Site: brandenburg
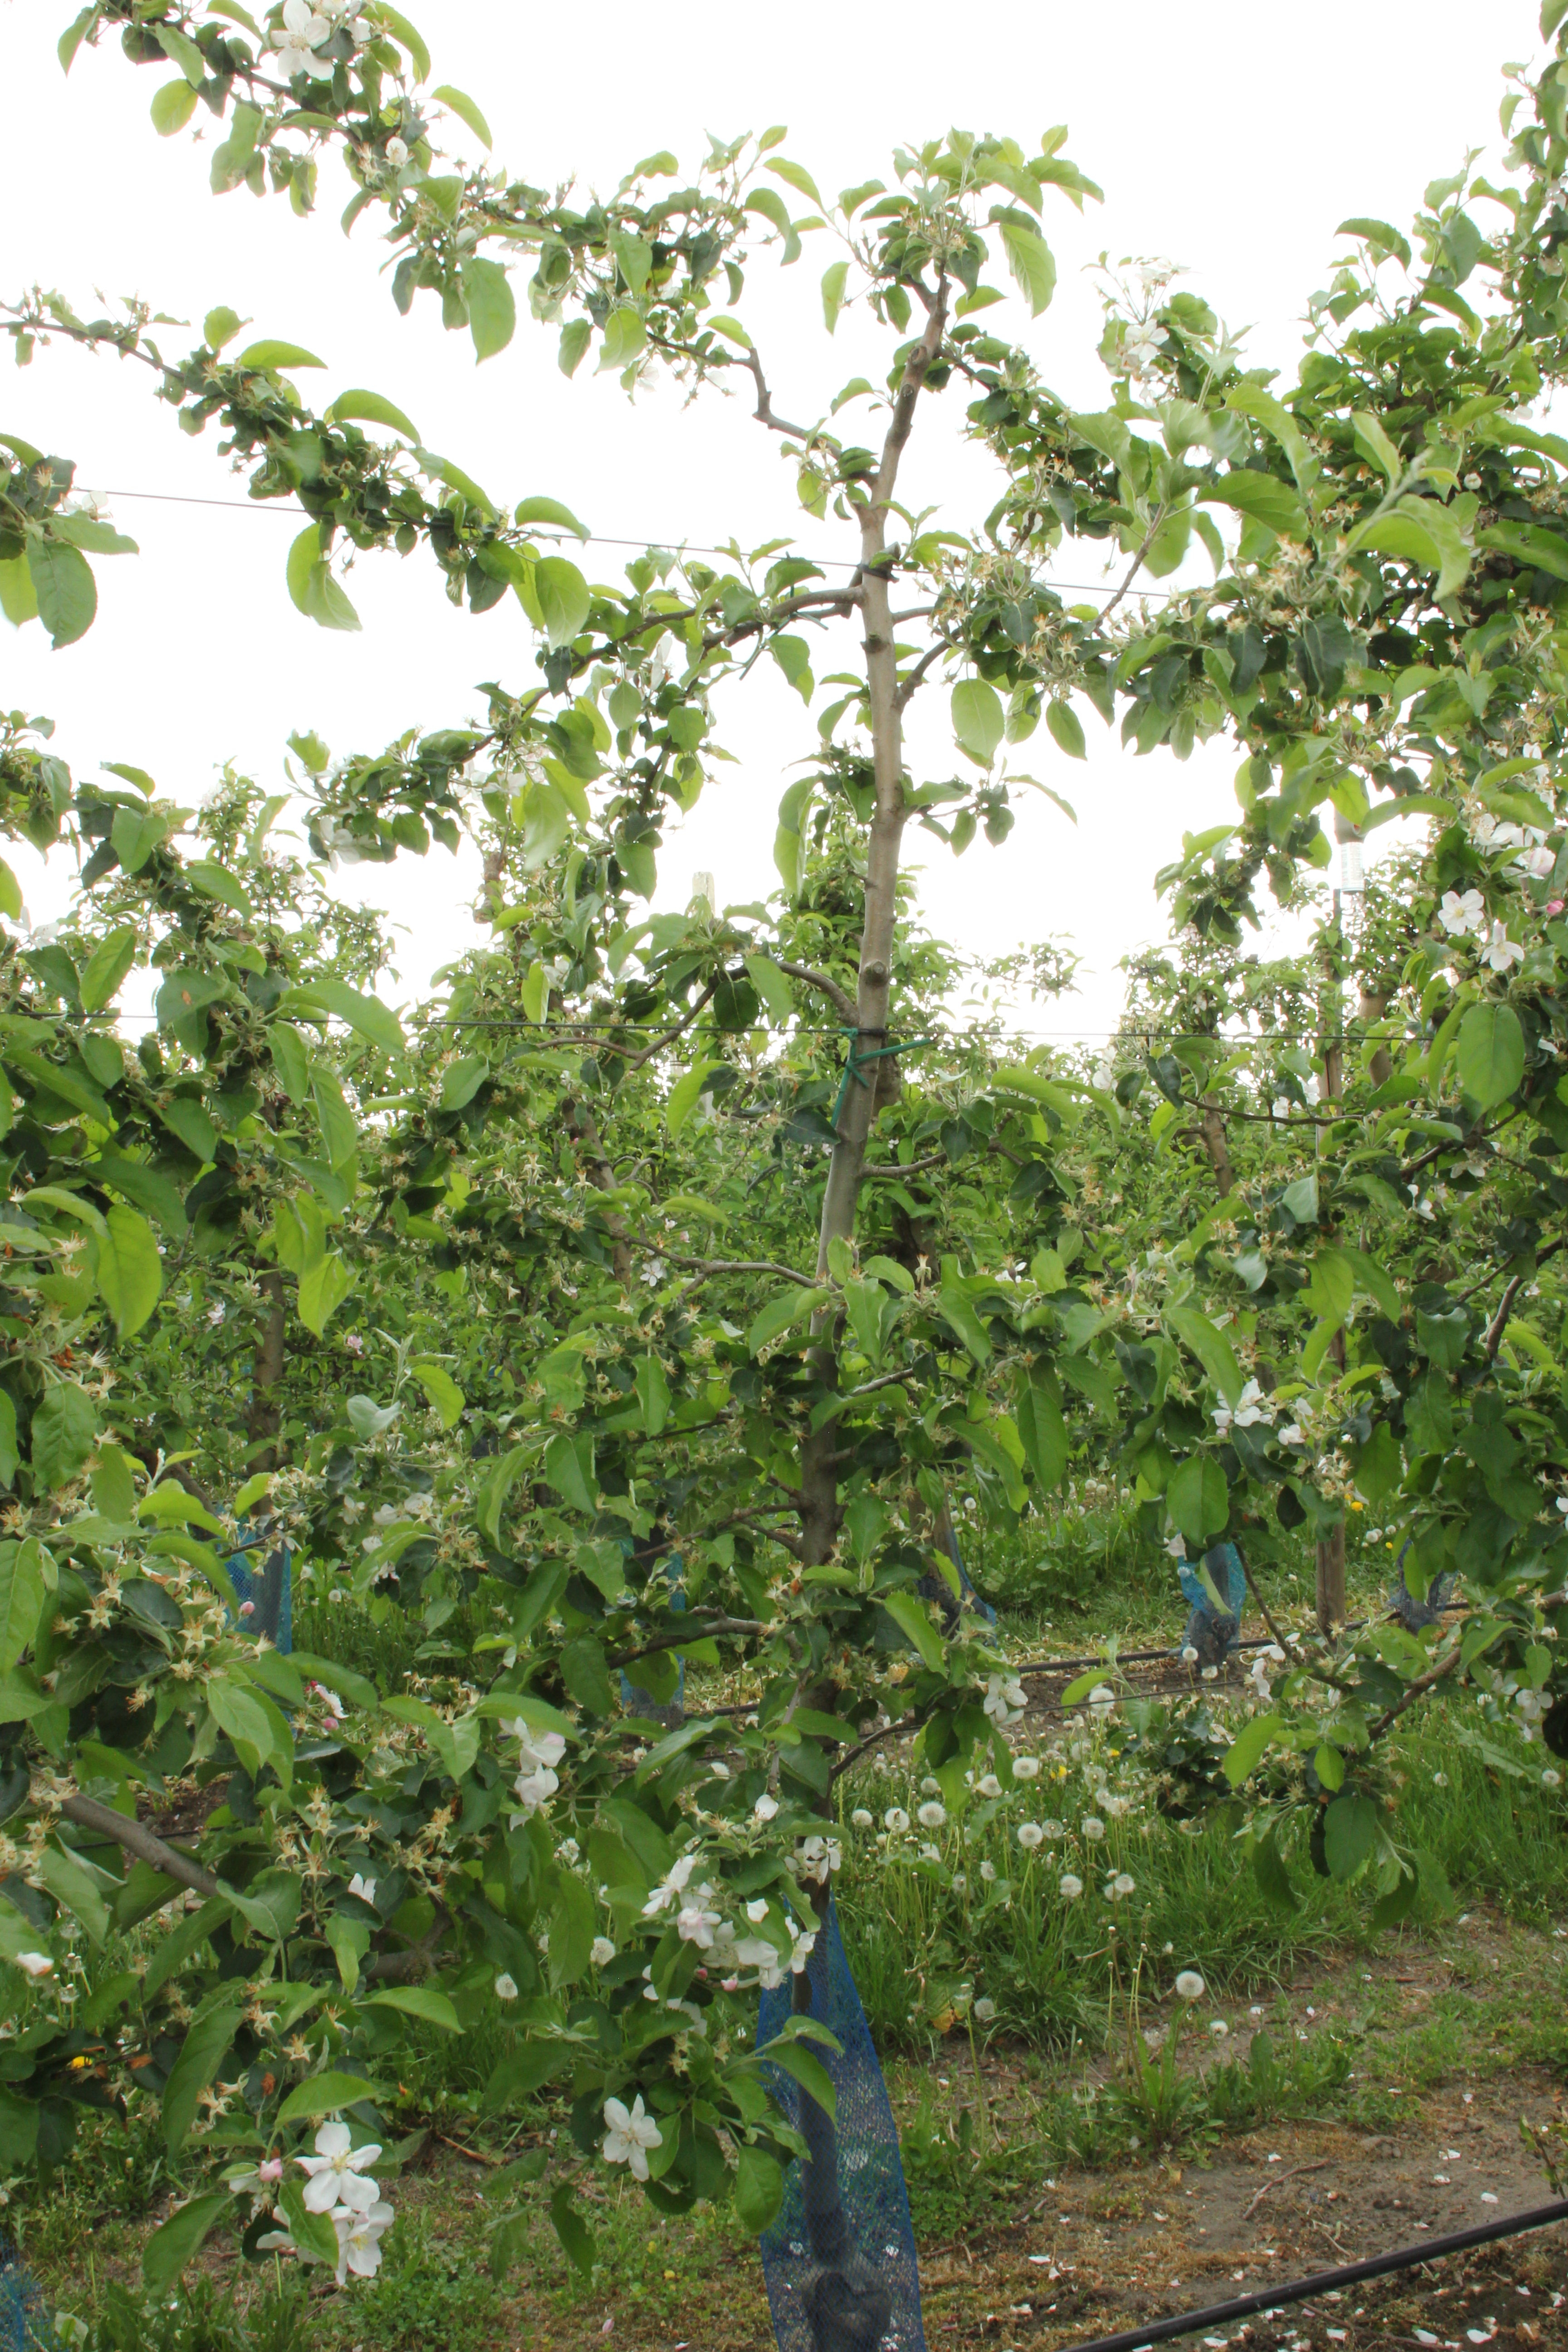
Growth stage (BBCH 67): Flowering